Stubbs Pass

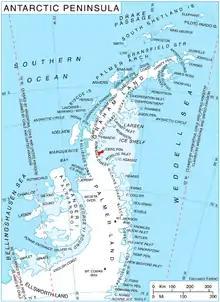
Location of Joerg Peninsula in Graham Land, Antarctic Peninsula.

Stubbs Pass is a north–south pass through the middle of Joerg Peninsula on the east side of Graham Land.